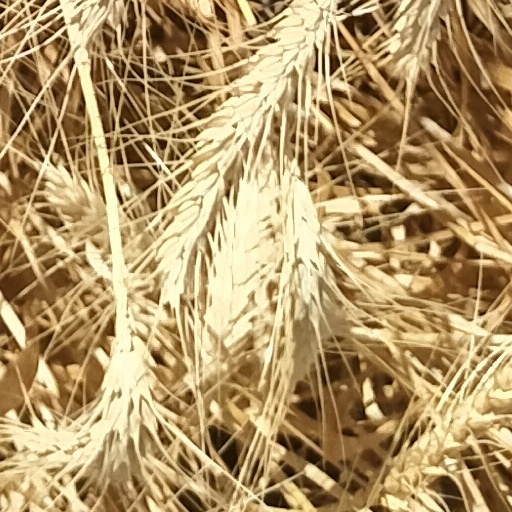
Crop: wheat